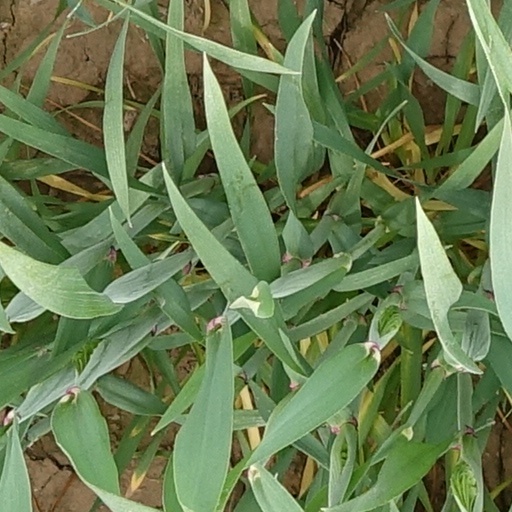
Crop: wheat